Brand

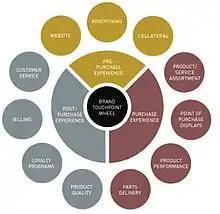
Figure 2. Demonstrating touch points associated with purchase experience stages

By the early 1900s, trade press publications, advertising agencies, and advertising experts began producing books and pamphlets exhorting manufacturers to bypass retailers and to advertise directly to consumers with strongly branded messages. Around 1900, advertising guru James Walter Thompson published a housing advertisement explaining trademark advertising. This was an early commercial explanation of what scholars now recognize as modern branding and the beginnings of brand management. This trend continued to the 1980s, and is quantified by marketers in concepts such as brand value and brand equity. Naomi Klein has described this development as "brand equity mania". In 1988, for example, Philip Morris Companies purchased Kraft Foods Inc. for six times what the company was worth on paper. Business analysts reported that what they really purchased was the brand name.